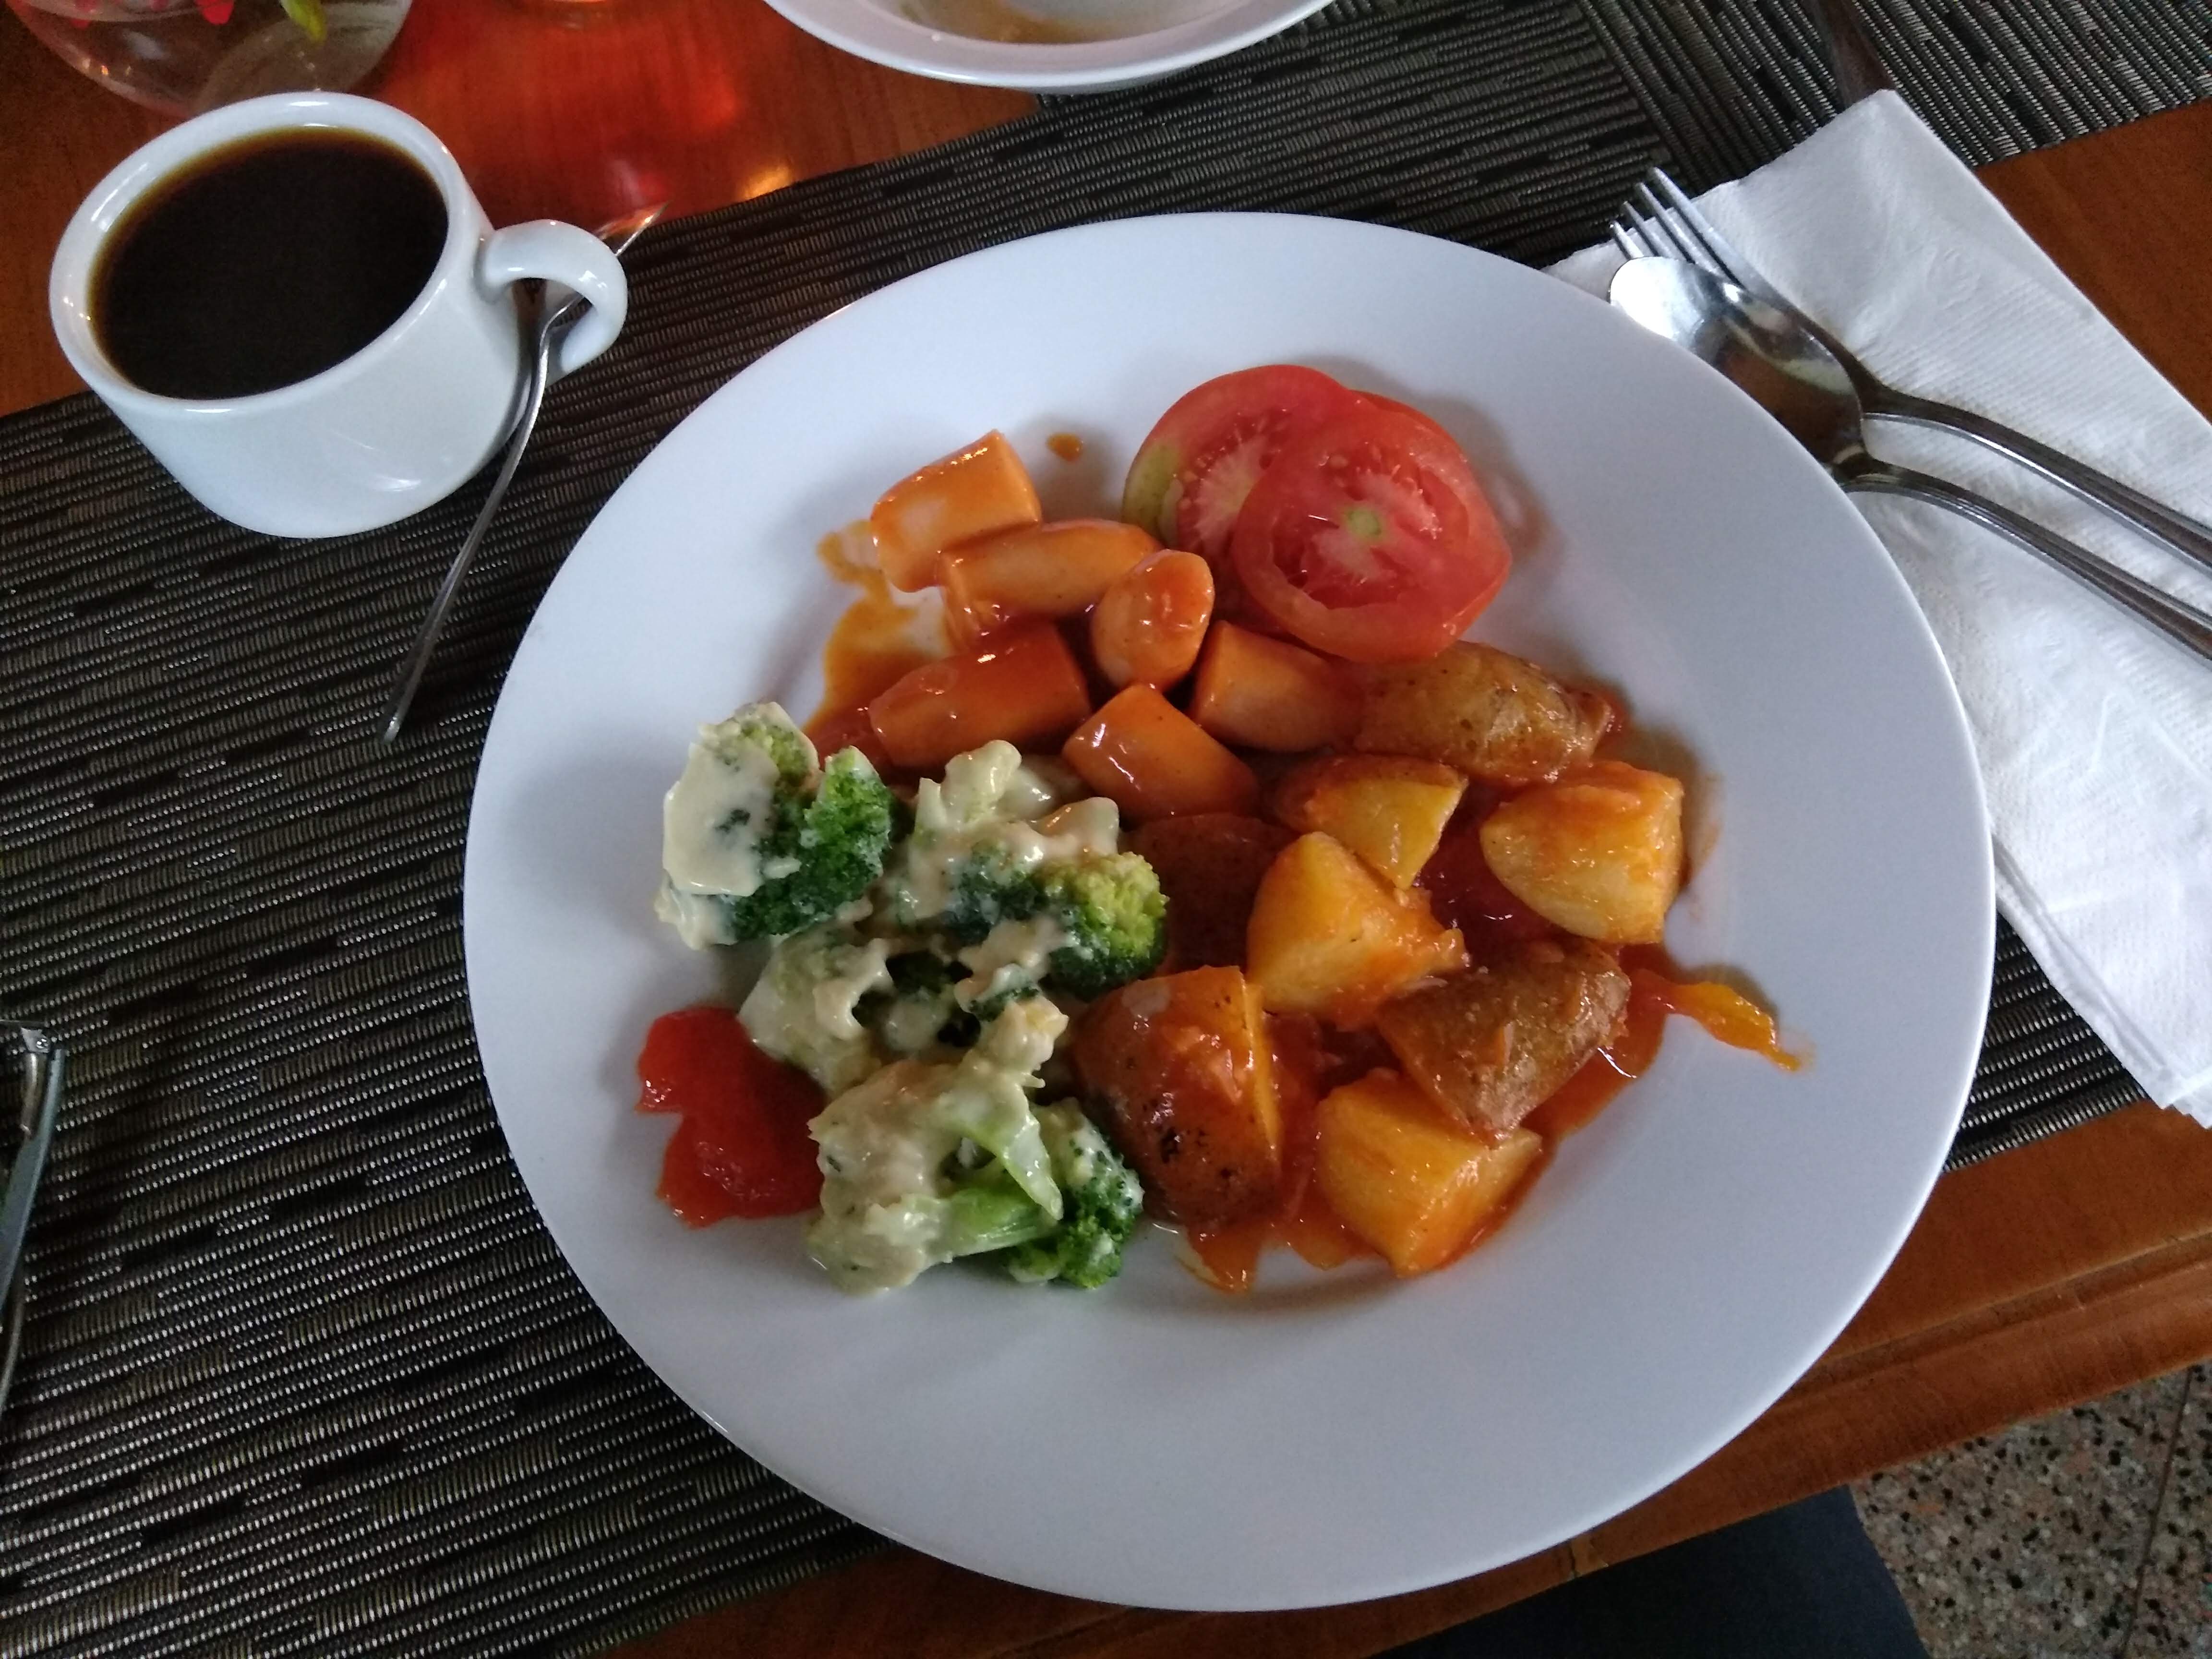
food, tableware, dishware, plate, ingredient, recipe, fork, patatas bravas, tea, salad, coffee, leaf vegetable, serveware, kitchen utensil, Kopi tubruk, lapsang souchong, cuisine, cup, vegetable, produce, meat, knife, tomato, bellini, bread, dish, chinese herb tea, drinkware, comfort food, pu erh tea, platter, coffee cup, fried food, finger food, natural foods, dandelion coffee, vegan nutrition, plum tomato, potato wedges, german food, junk food, table, darjeeling tea, potato, root vegetable, breakfast, garnish, bush tomato, coddle, Wedang jahe, side dish, meal, teacup, Dutch cuisine, superfood, fruit, dinnerware set, fast food, mug, supper, bowl, British cuisine, la carte food, chorizo, instant coffee, wild carrot, earl grey tea, cutlery, american food, brunch, orange juice, Irish food, lunch, indian cuisine